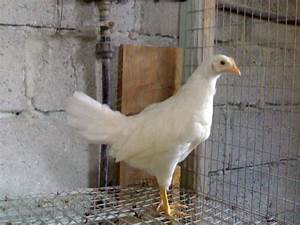
Label: chicken